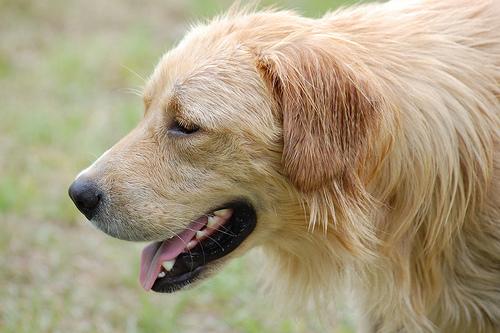
Breed: great pyrenees